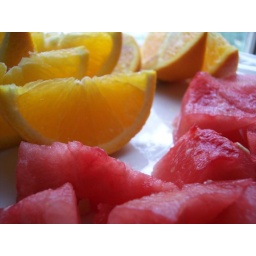
Because I didn't have any eggs in my house - my husband had fruit ;)